Yiwu International Trade City

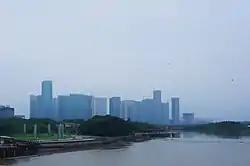
Yiwu International Trade City in 2017

Yiwu International Trade City, also known as the Yiwu Market, is the primary wholesale market complex in Yiwu, Zhejiang, China. According to the World Bank, it is the world's largest small commodities market. In 2022, the market sold around US$70 billion of goods.